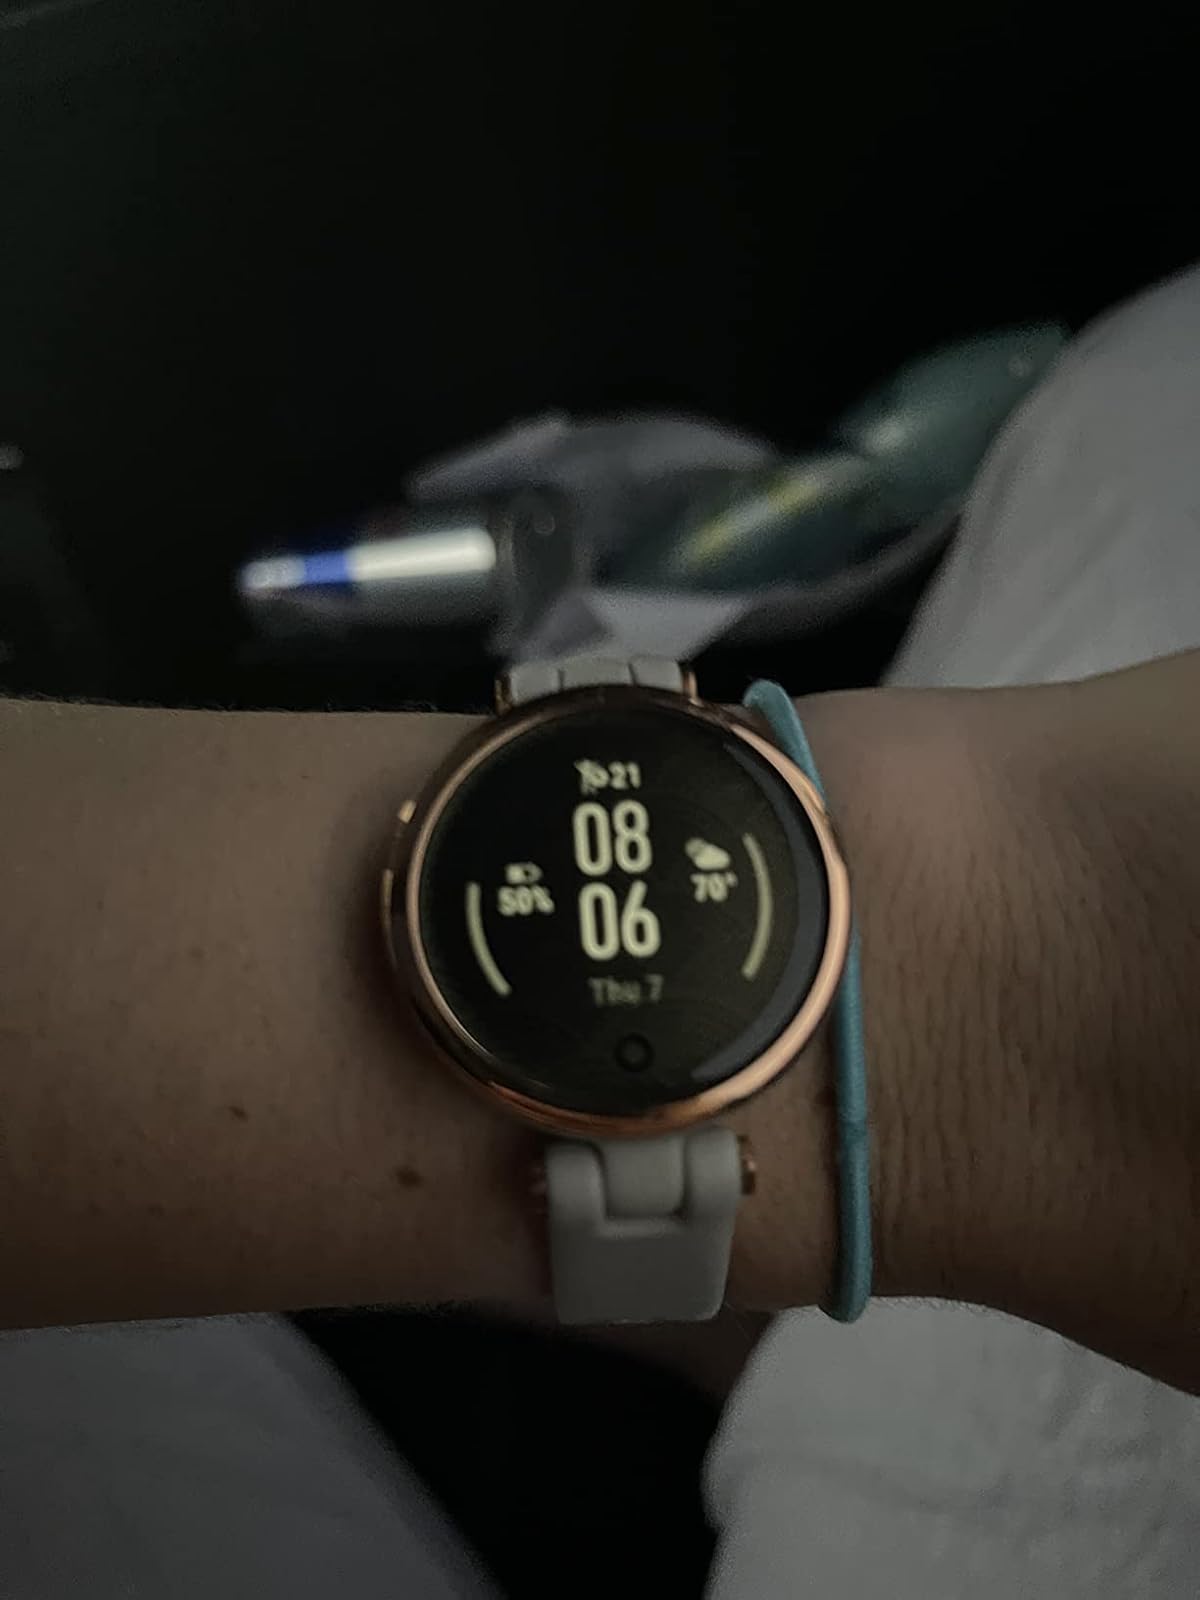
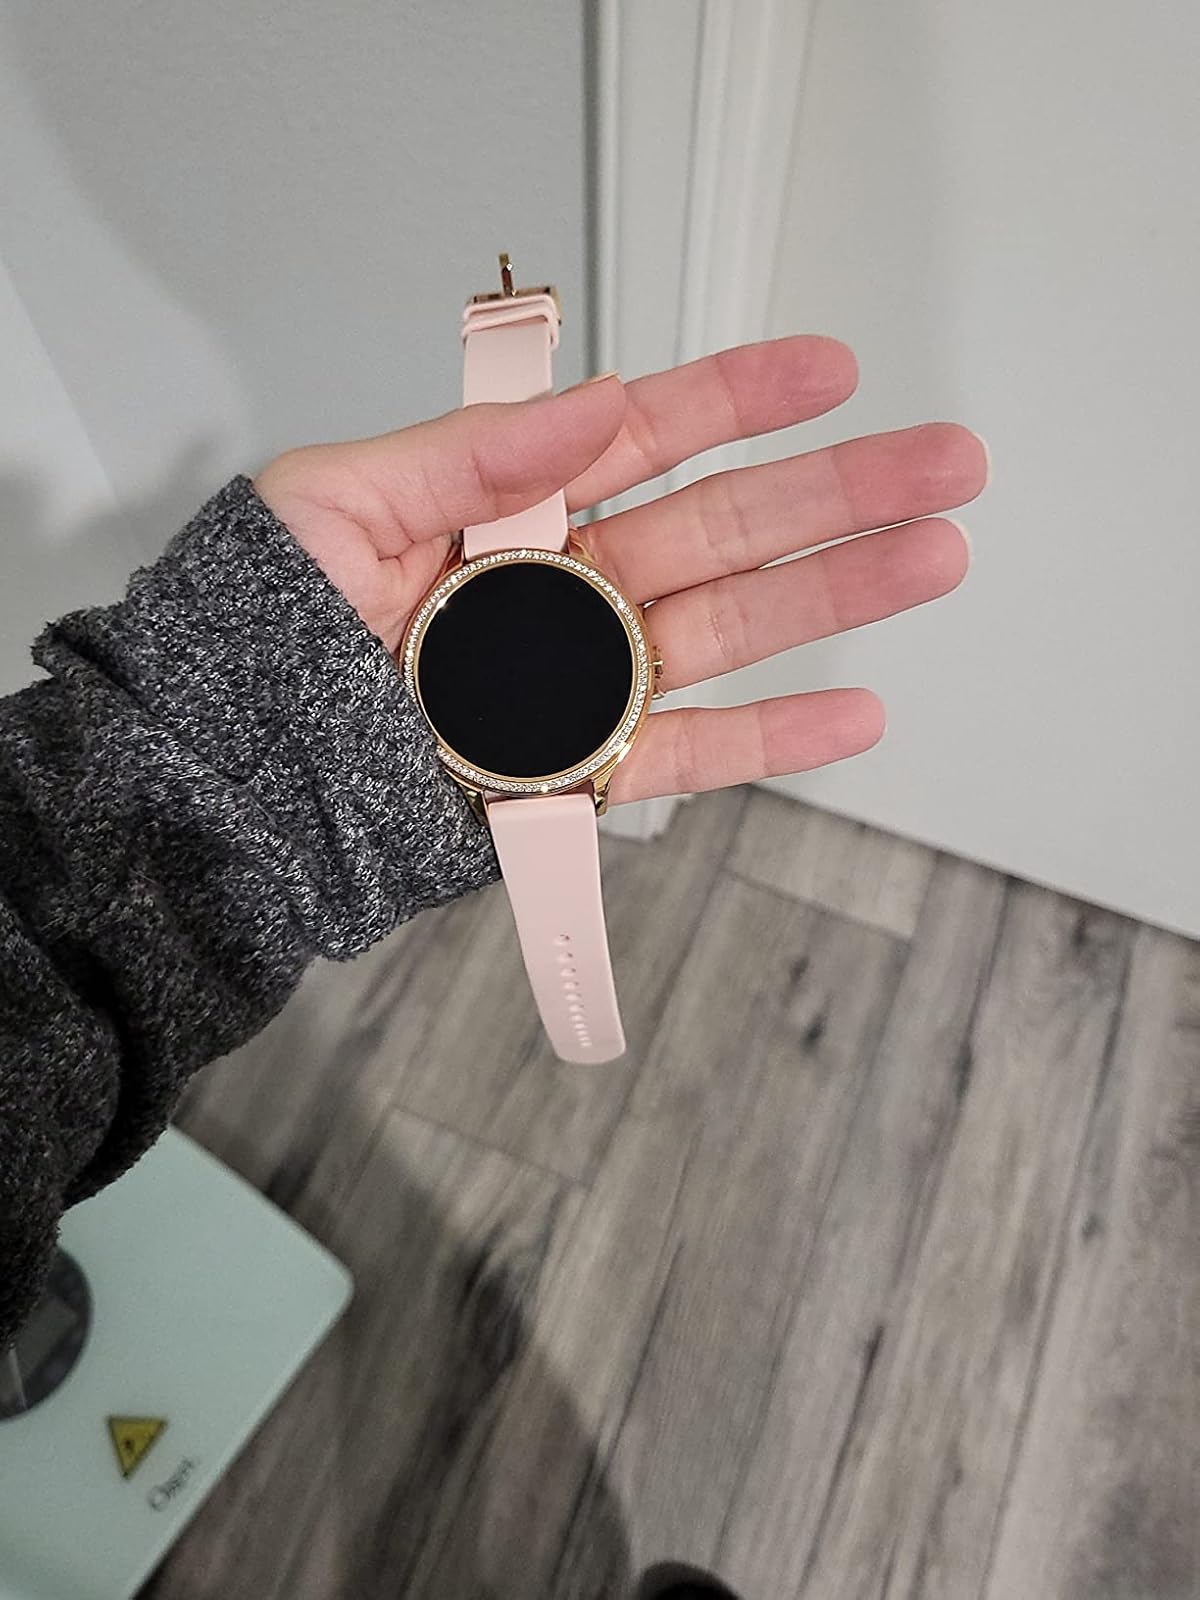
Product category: smartwatch
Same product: no